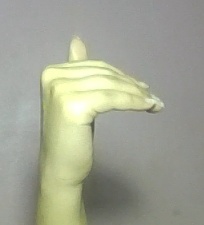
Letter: khaa